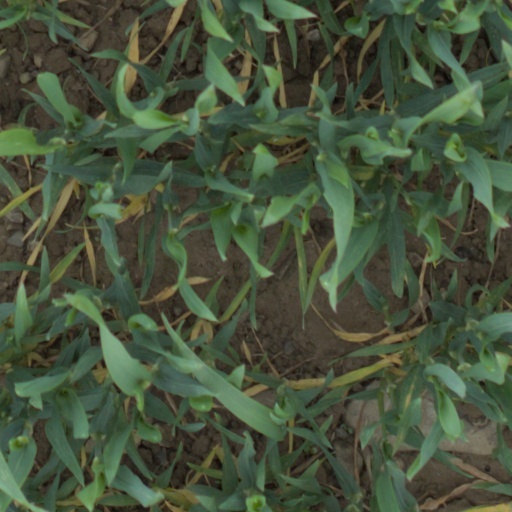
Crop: wheat